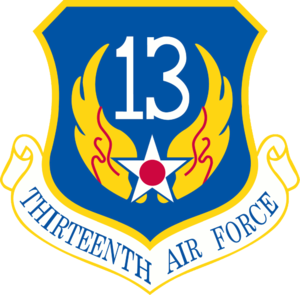
L'United States Air Force souvent abrégé en US Air Force et USAF, est la branche aérienne des Forces armées des États-Unis. Sa mission actuelle est la défense des États-Unis par le contrôle de l'air, de l'espace et du cyberespace.
La Thirteenth Air Force est une force aérienne numérotée de l'United States Air Force qui dépend des Pacific Air Forces. La 13 AF n'a jamais été stationné dans le territoire continental des États-Unis, mais elle est l'une des forces aériennes numérotées de l'US Air Force, les plus anciennes et active en continu jusqu'en 2012.